UST Museum of Arts and Sciences

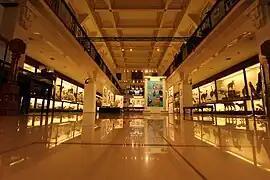

The University of Santo Tomas Museum is the oldest existing museum in the Philippines. It started as a "Gabinete de Fisica", or observation room, of mineral, botanical and biological collections in the 17th century. Under the old Spanish educational law the collections were used as classroom materials, especially in Medicine and Pharmacy.